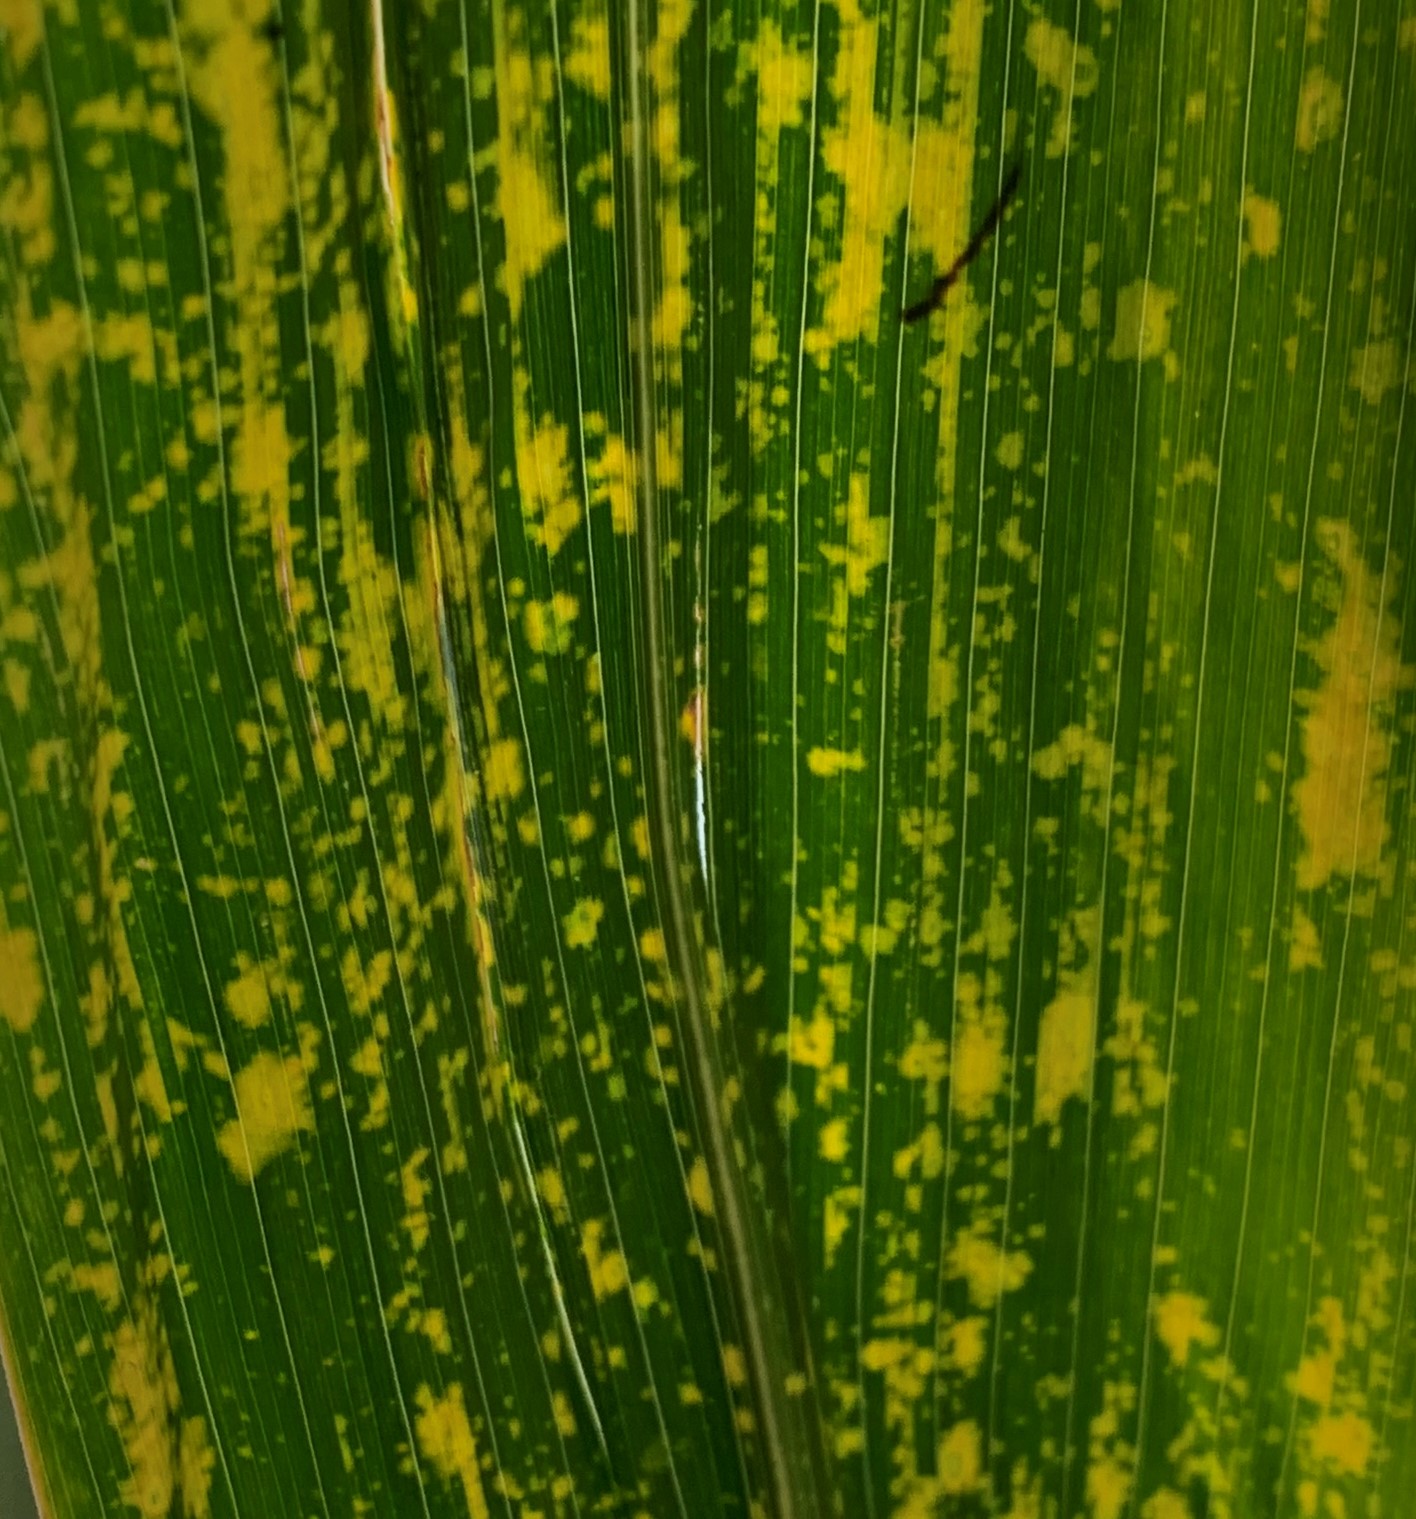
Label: MLN